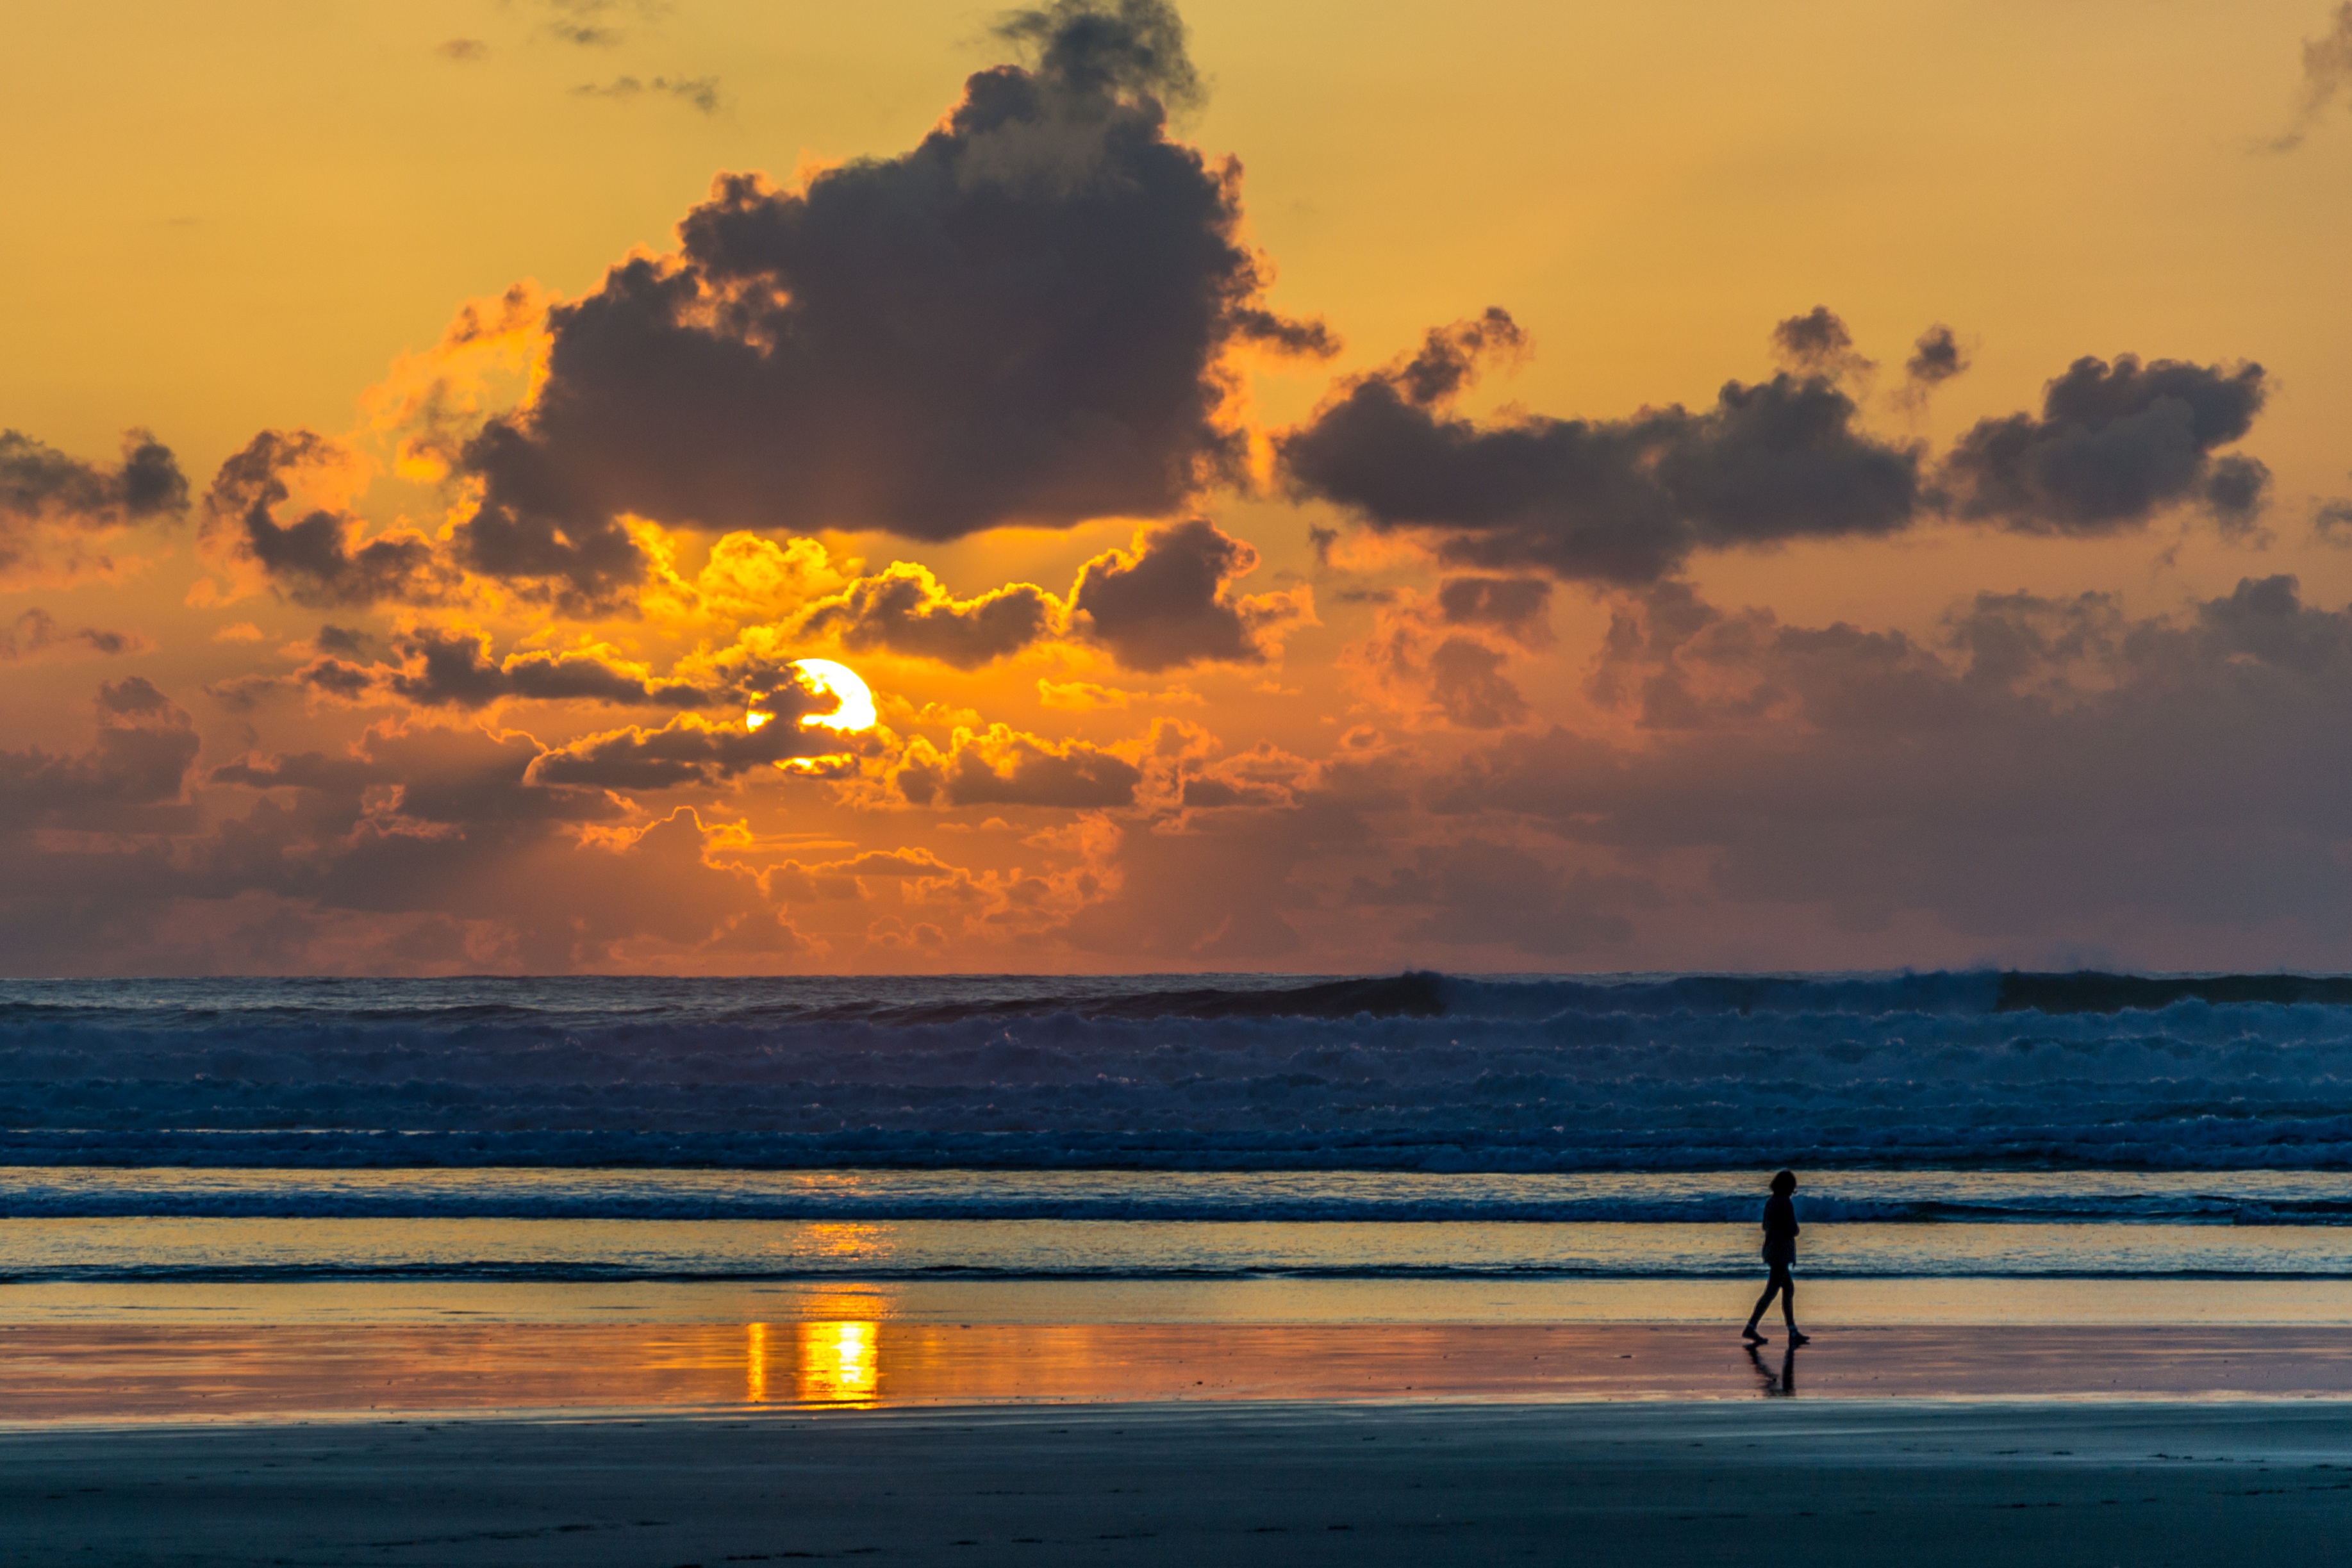
beach, sea, coast, ocean, horizon, cloud, sky, sun, sunrise, sunset, sunlight, morning, shore, wave, dawn, dusk, evening, orange, bay, body of water, afterglow, wind wave